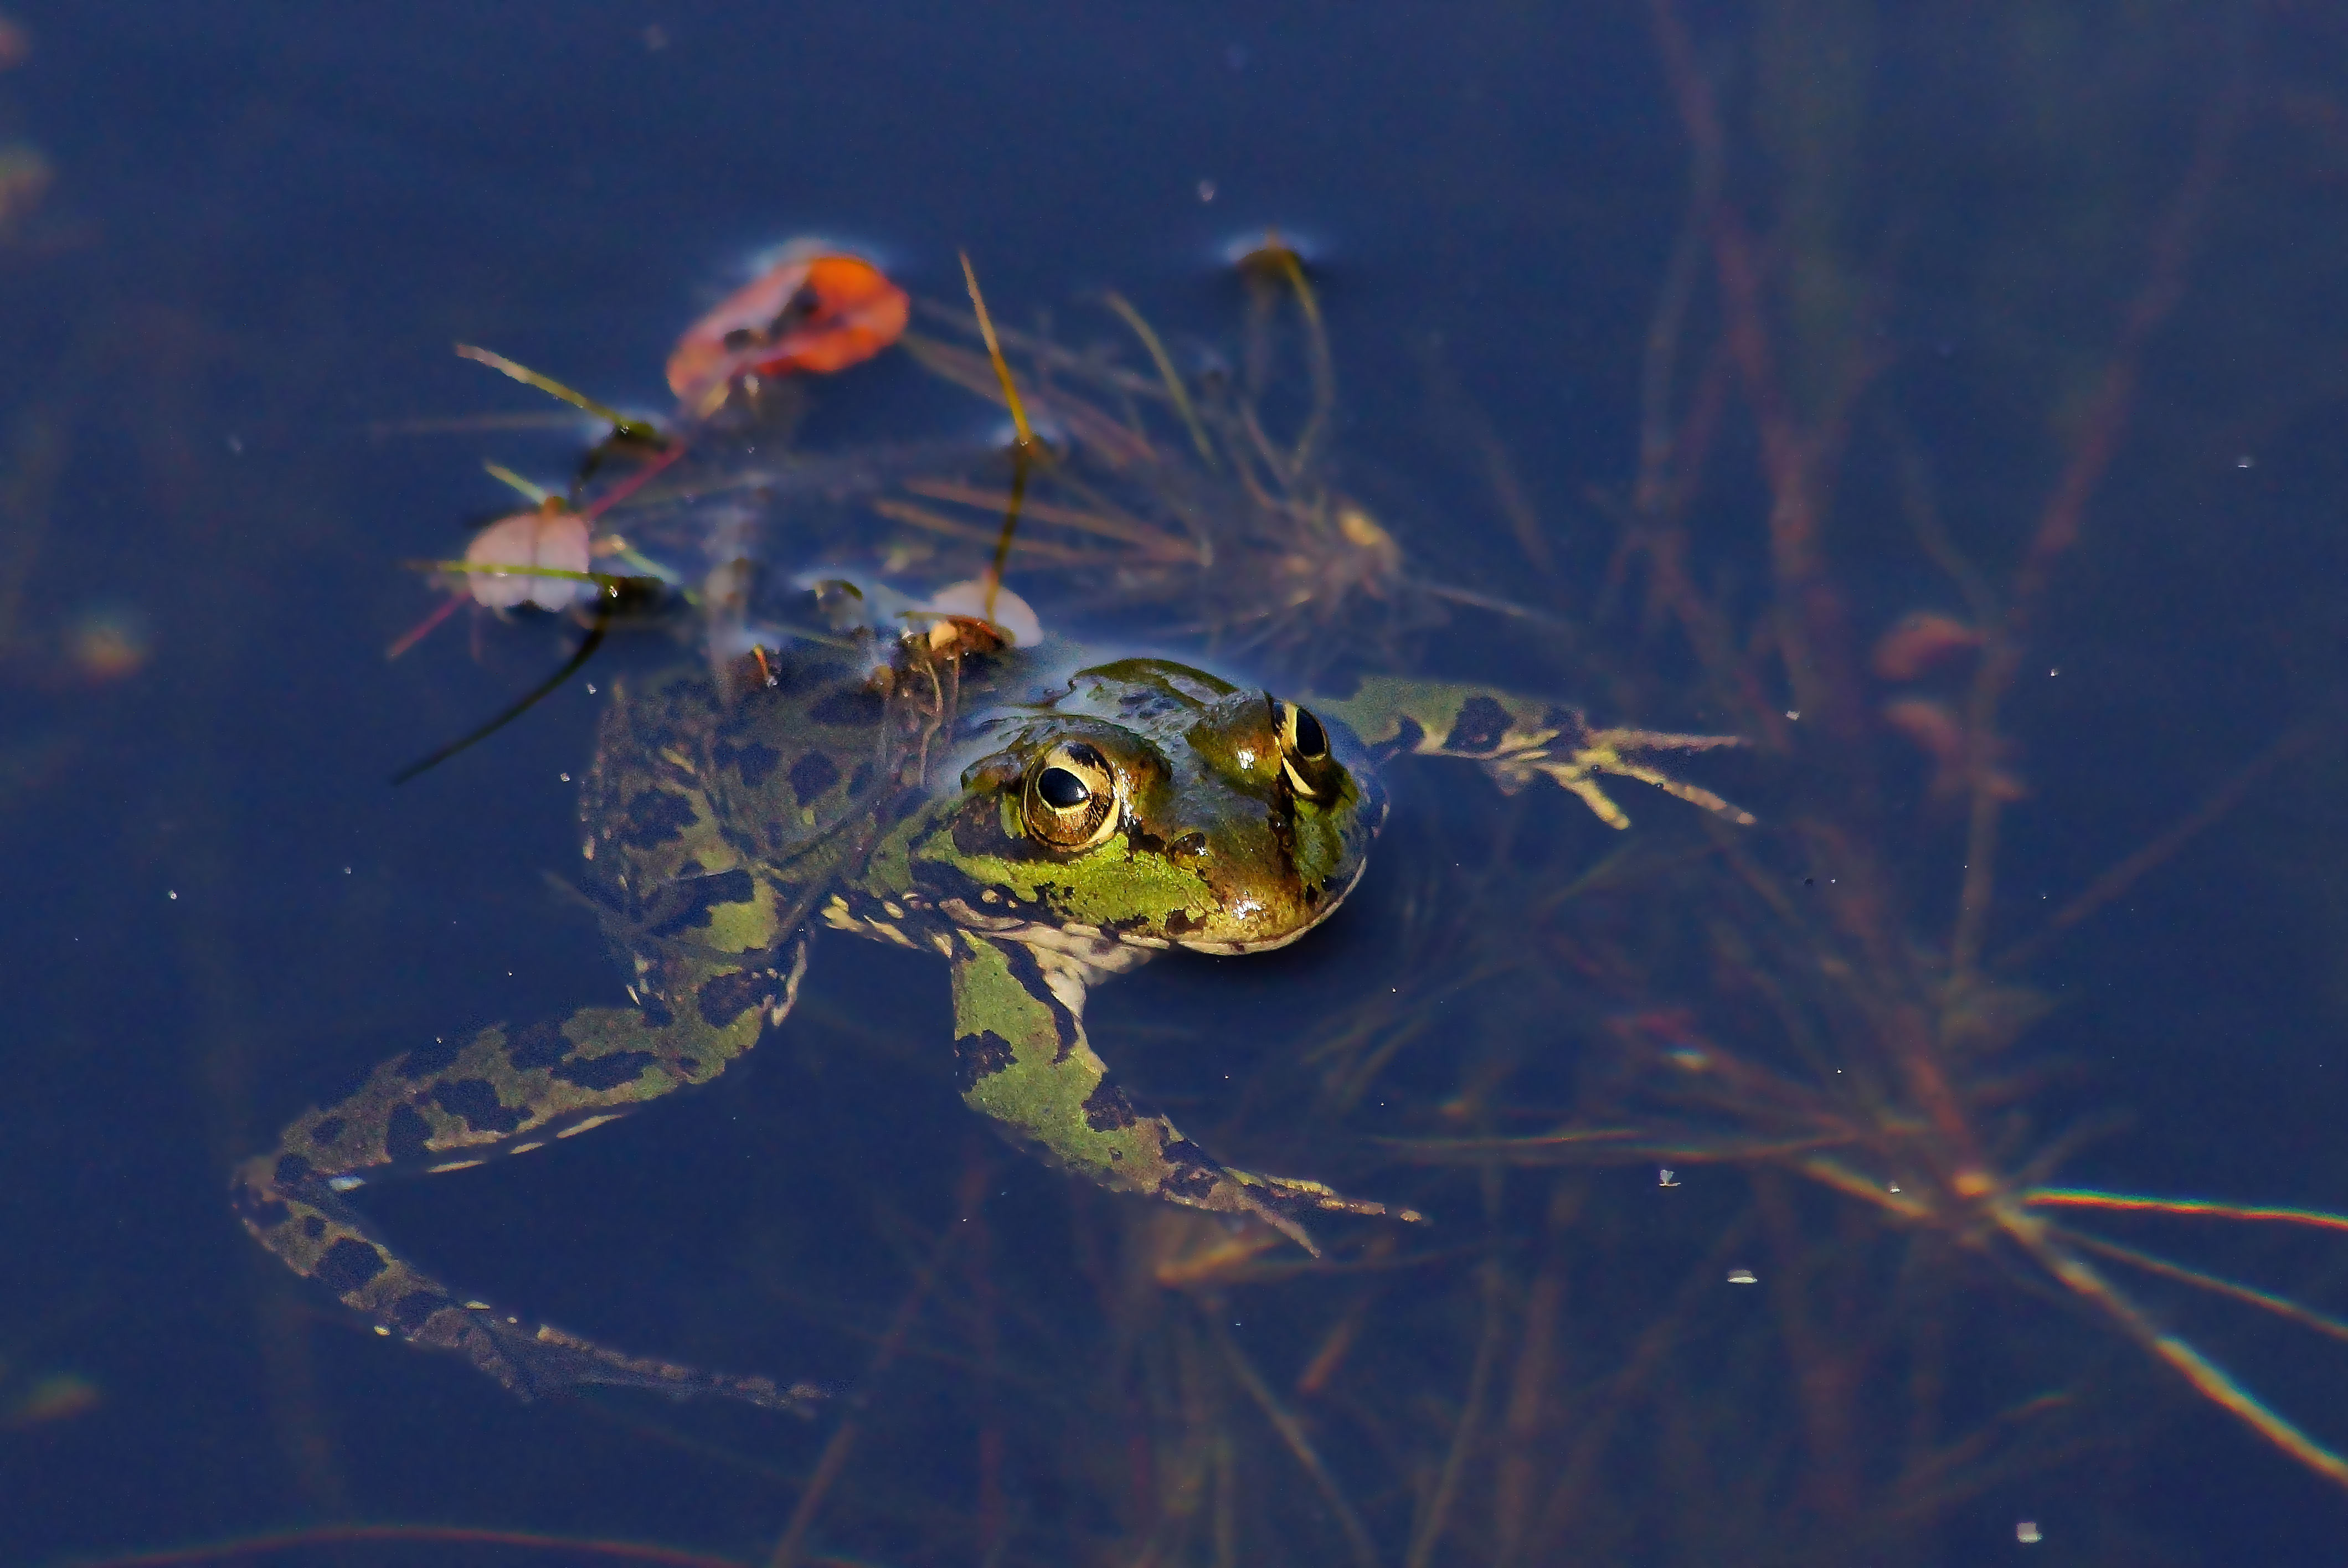
nature, photo, macro, biology, frog, amphibian, fauna, animals, vertebrate, naturaleza, a77, g, ggl1, gaby1, xovesphoto, animales, gabrielcorua, xelodegalicia, sonya77v, sonyslta77v, tamron55200, macro photography